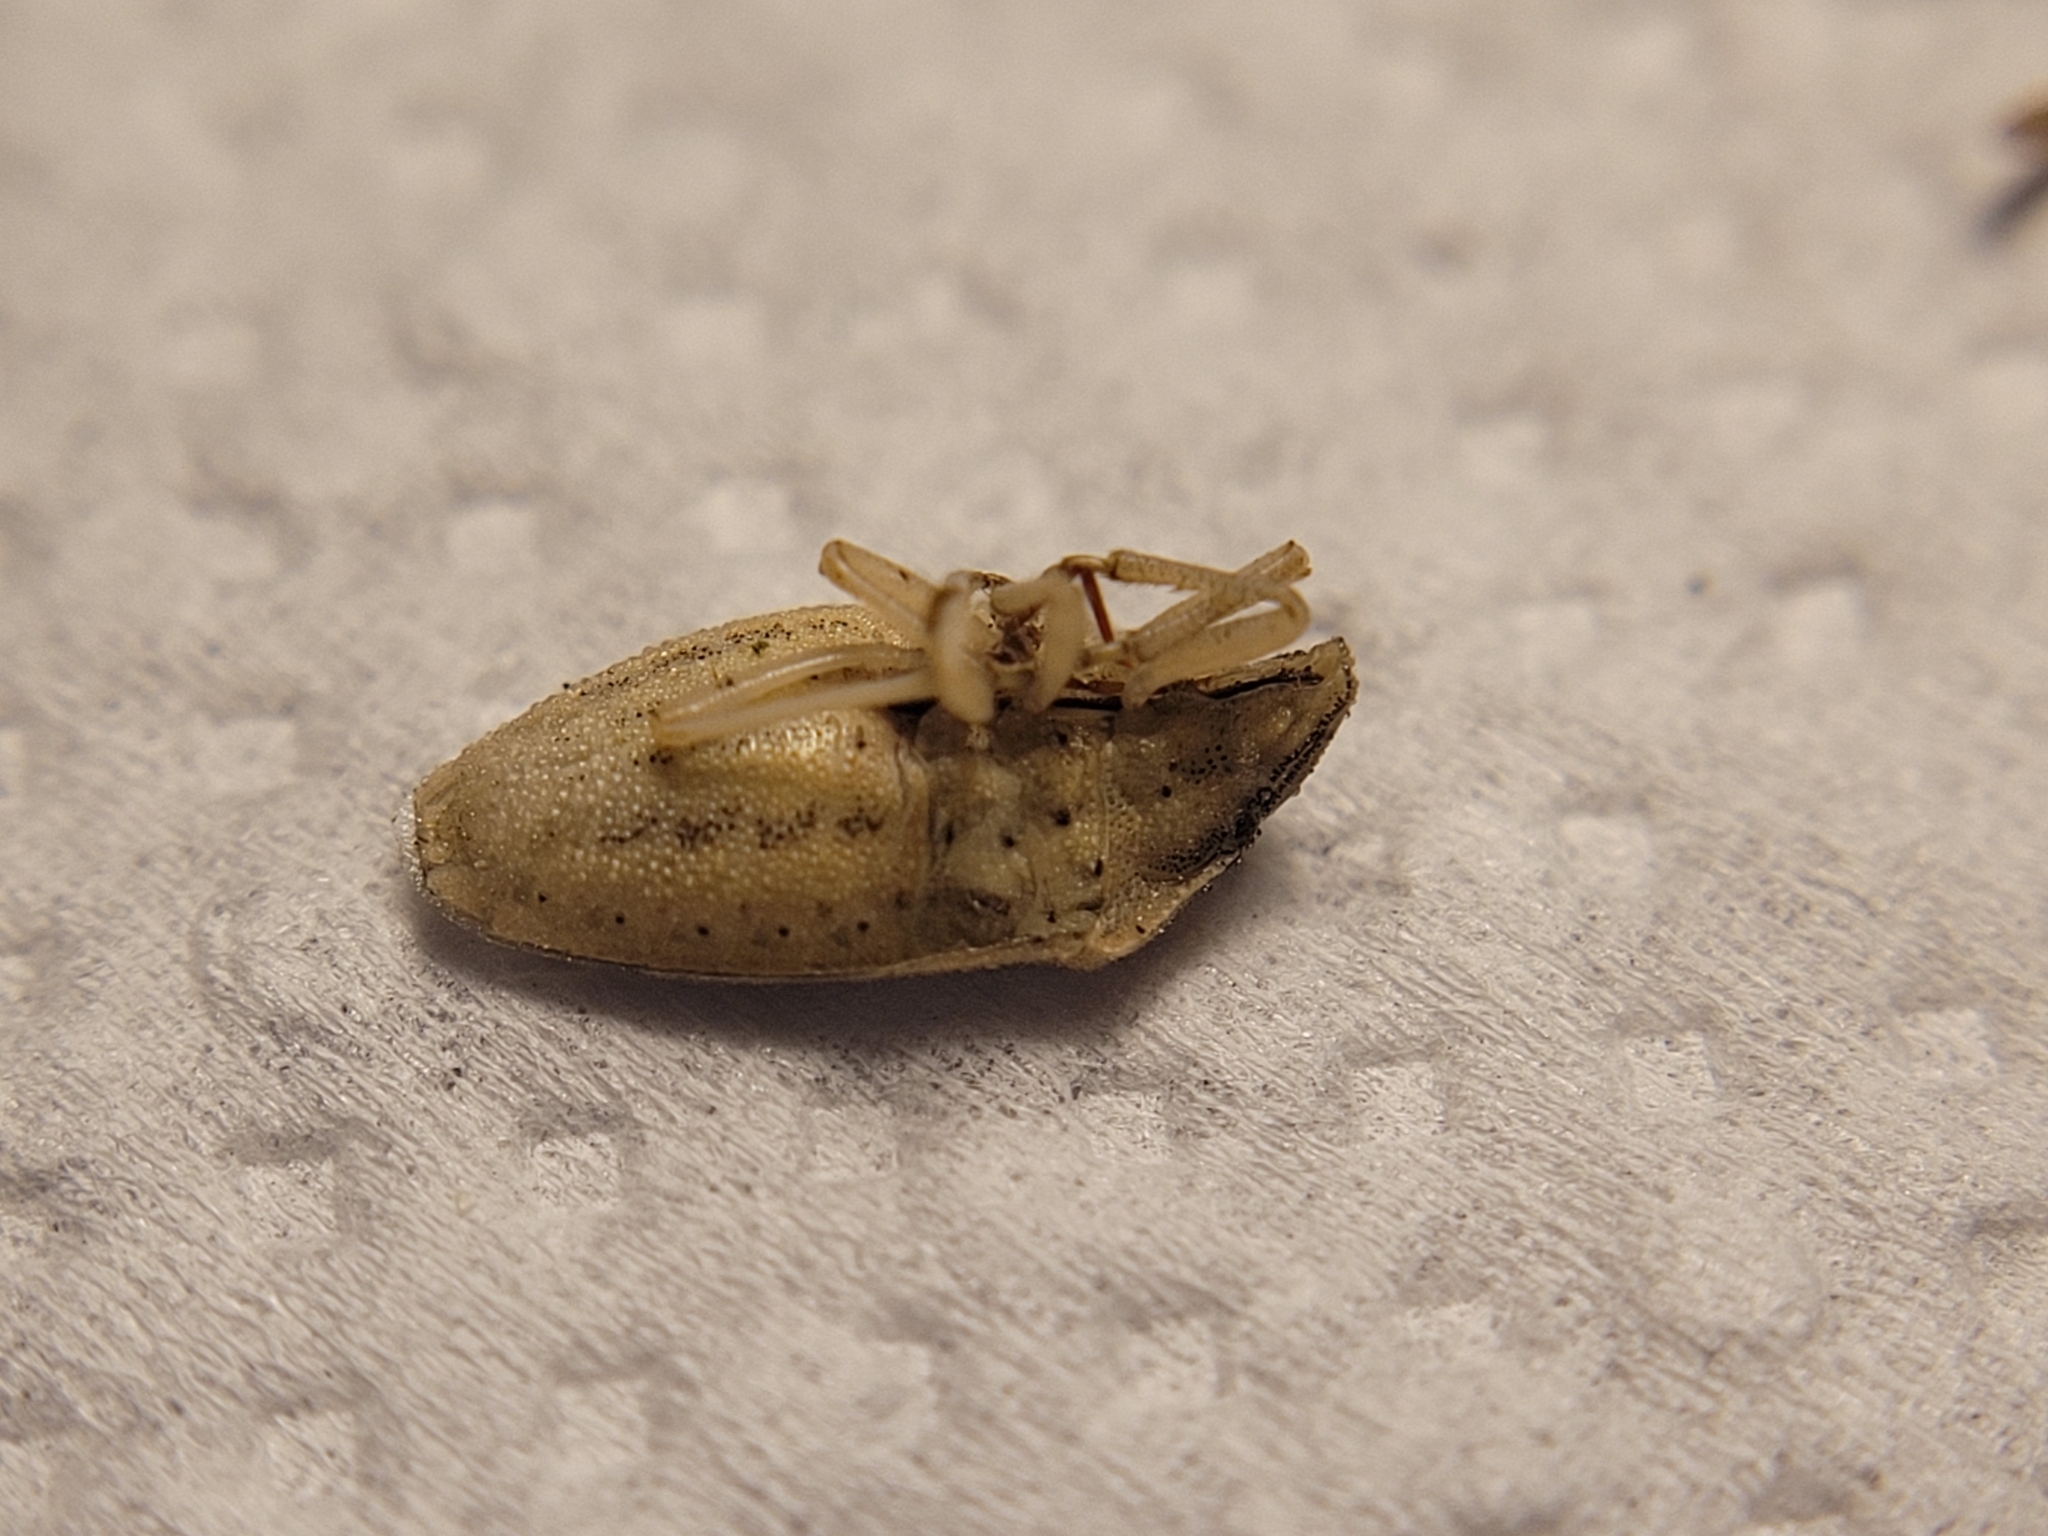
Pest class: stink_bug